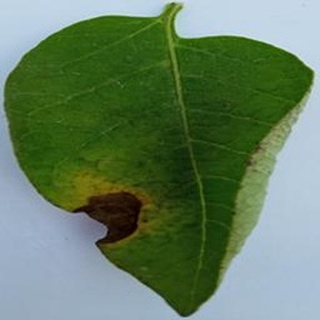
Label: potato_late_blight